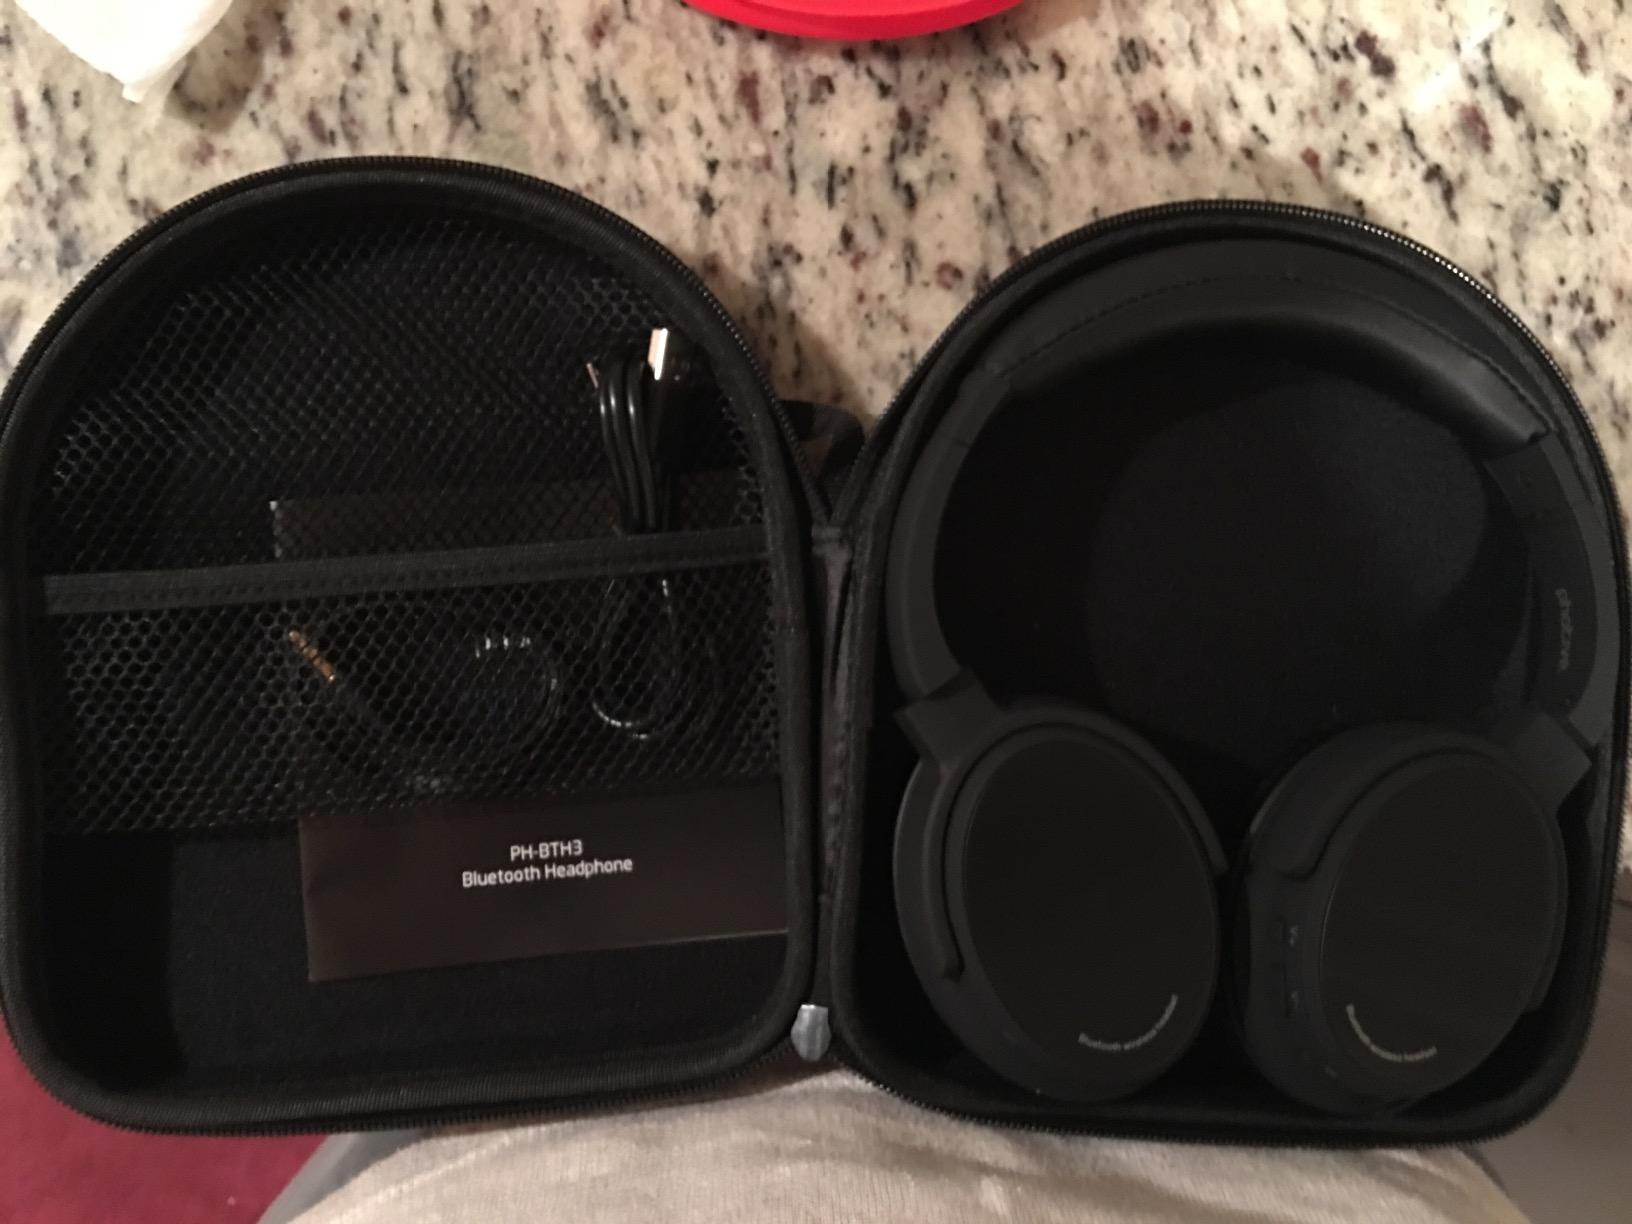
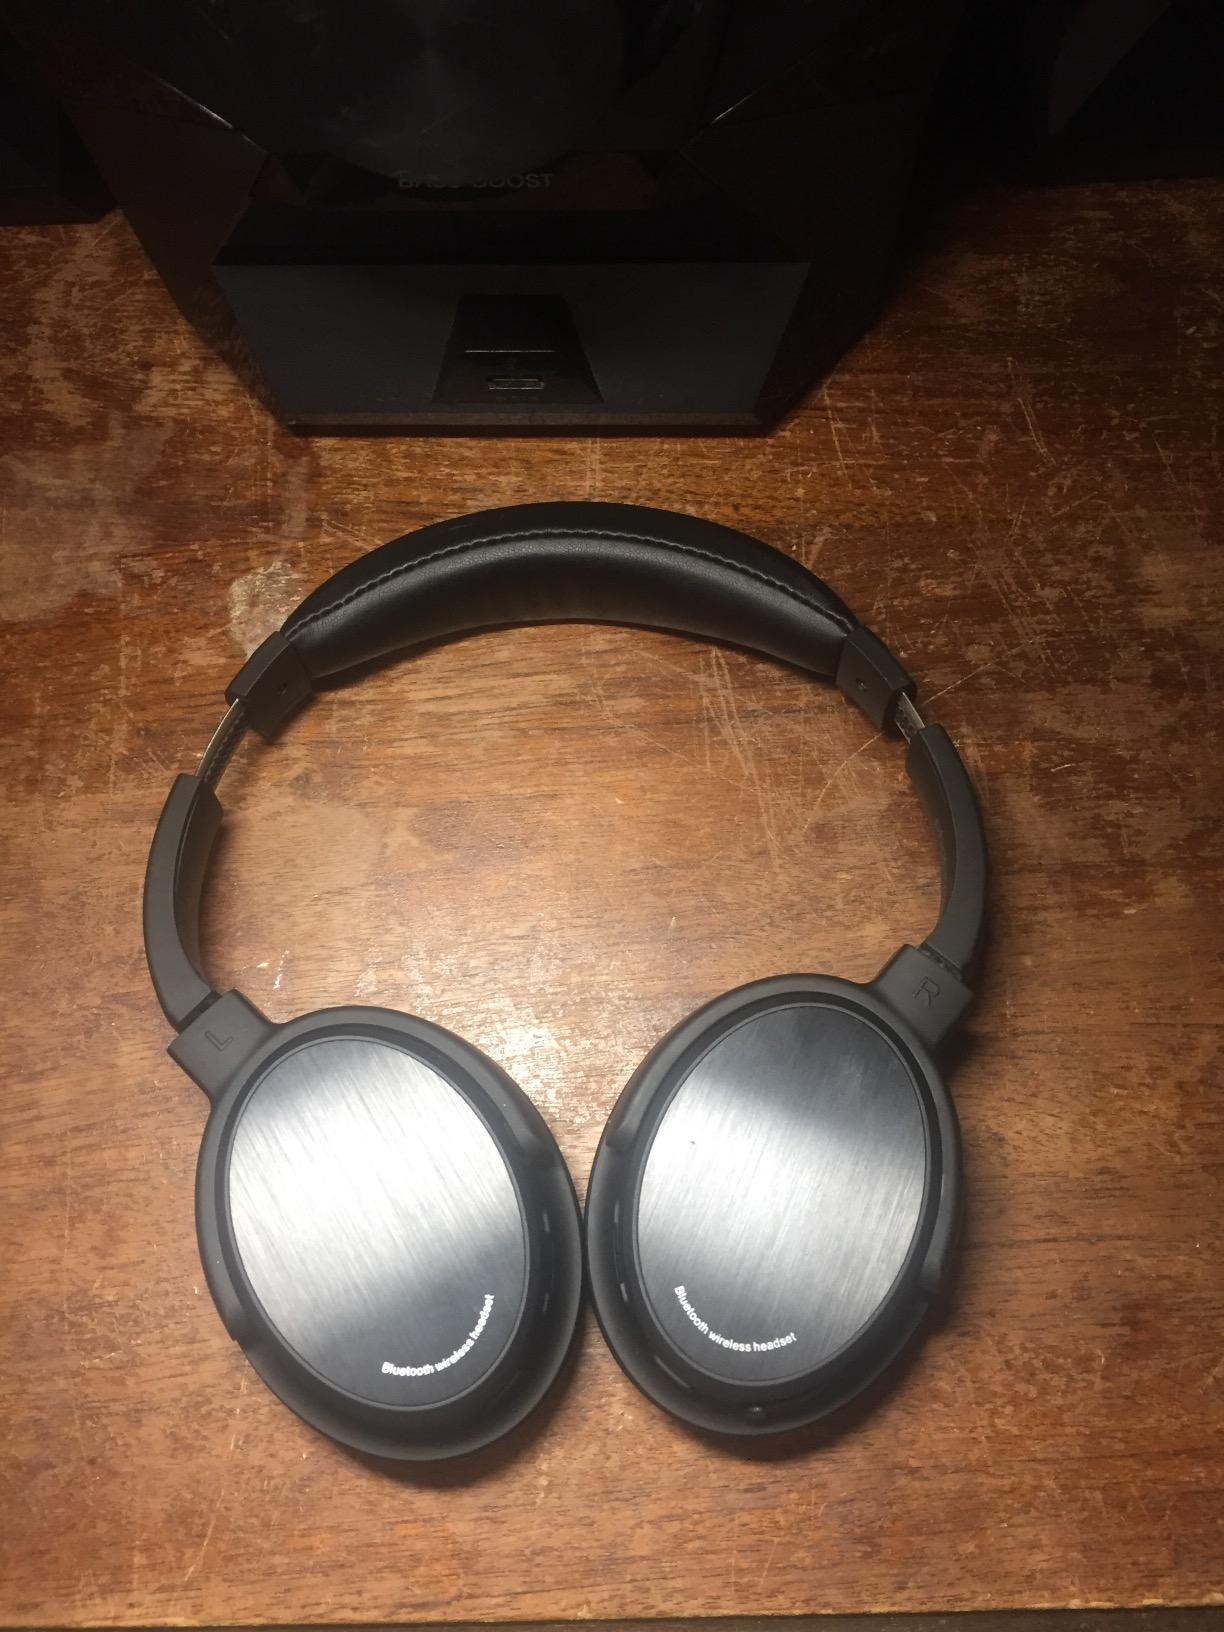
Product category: headphones
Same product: yes